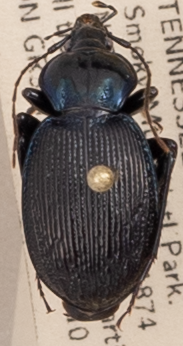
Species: Sphaeroderus stenostomus lecontei
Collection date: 2022-05-10
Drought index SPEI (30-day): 0.24
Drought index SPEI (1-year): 0.32
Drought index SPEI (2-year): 0.9